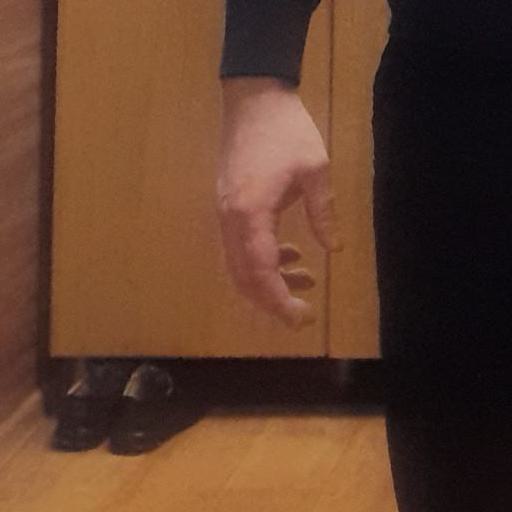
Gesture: no_gesture